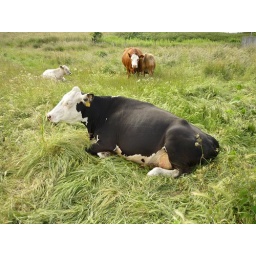
Massive lazy cow in a field in Oare, Kent, England